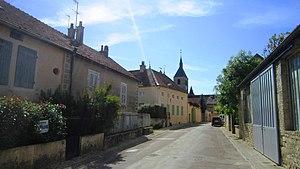
Nicey en Côte-d'Or (France]
Nicey est une commune française située dans le département de la Côte-d'Or en région Bourgogne-Franche-Comté.